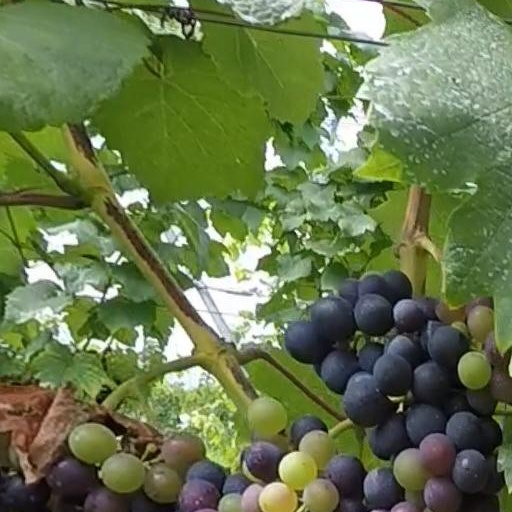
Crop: grape